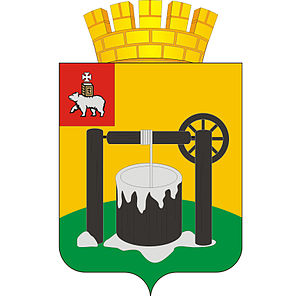
Solikamsk
Solikamsk er en by i Perm kraj i Rusland. Den ligger omkring 190 km nord for Perm og 25 km nord for nabobyen Berezniki. Solikamsk er den tredje største by i Perm kraj med 94.628 indbyggere.